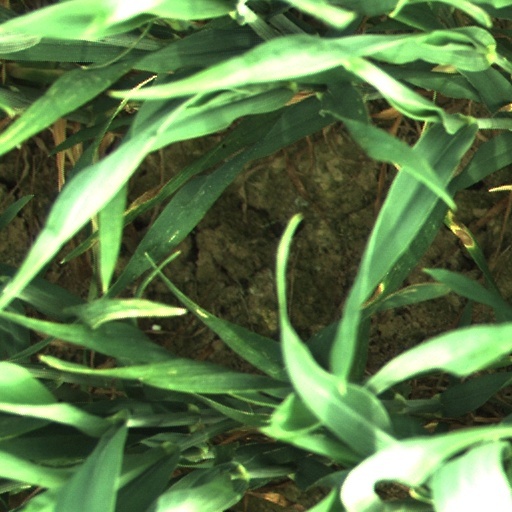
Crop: wheat